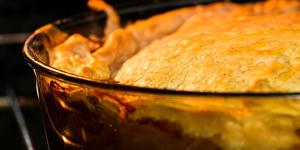
pastel de carne con harina de maiz